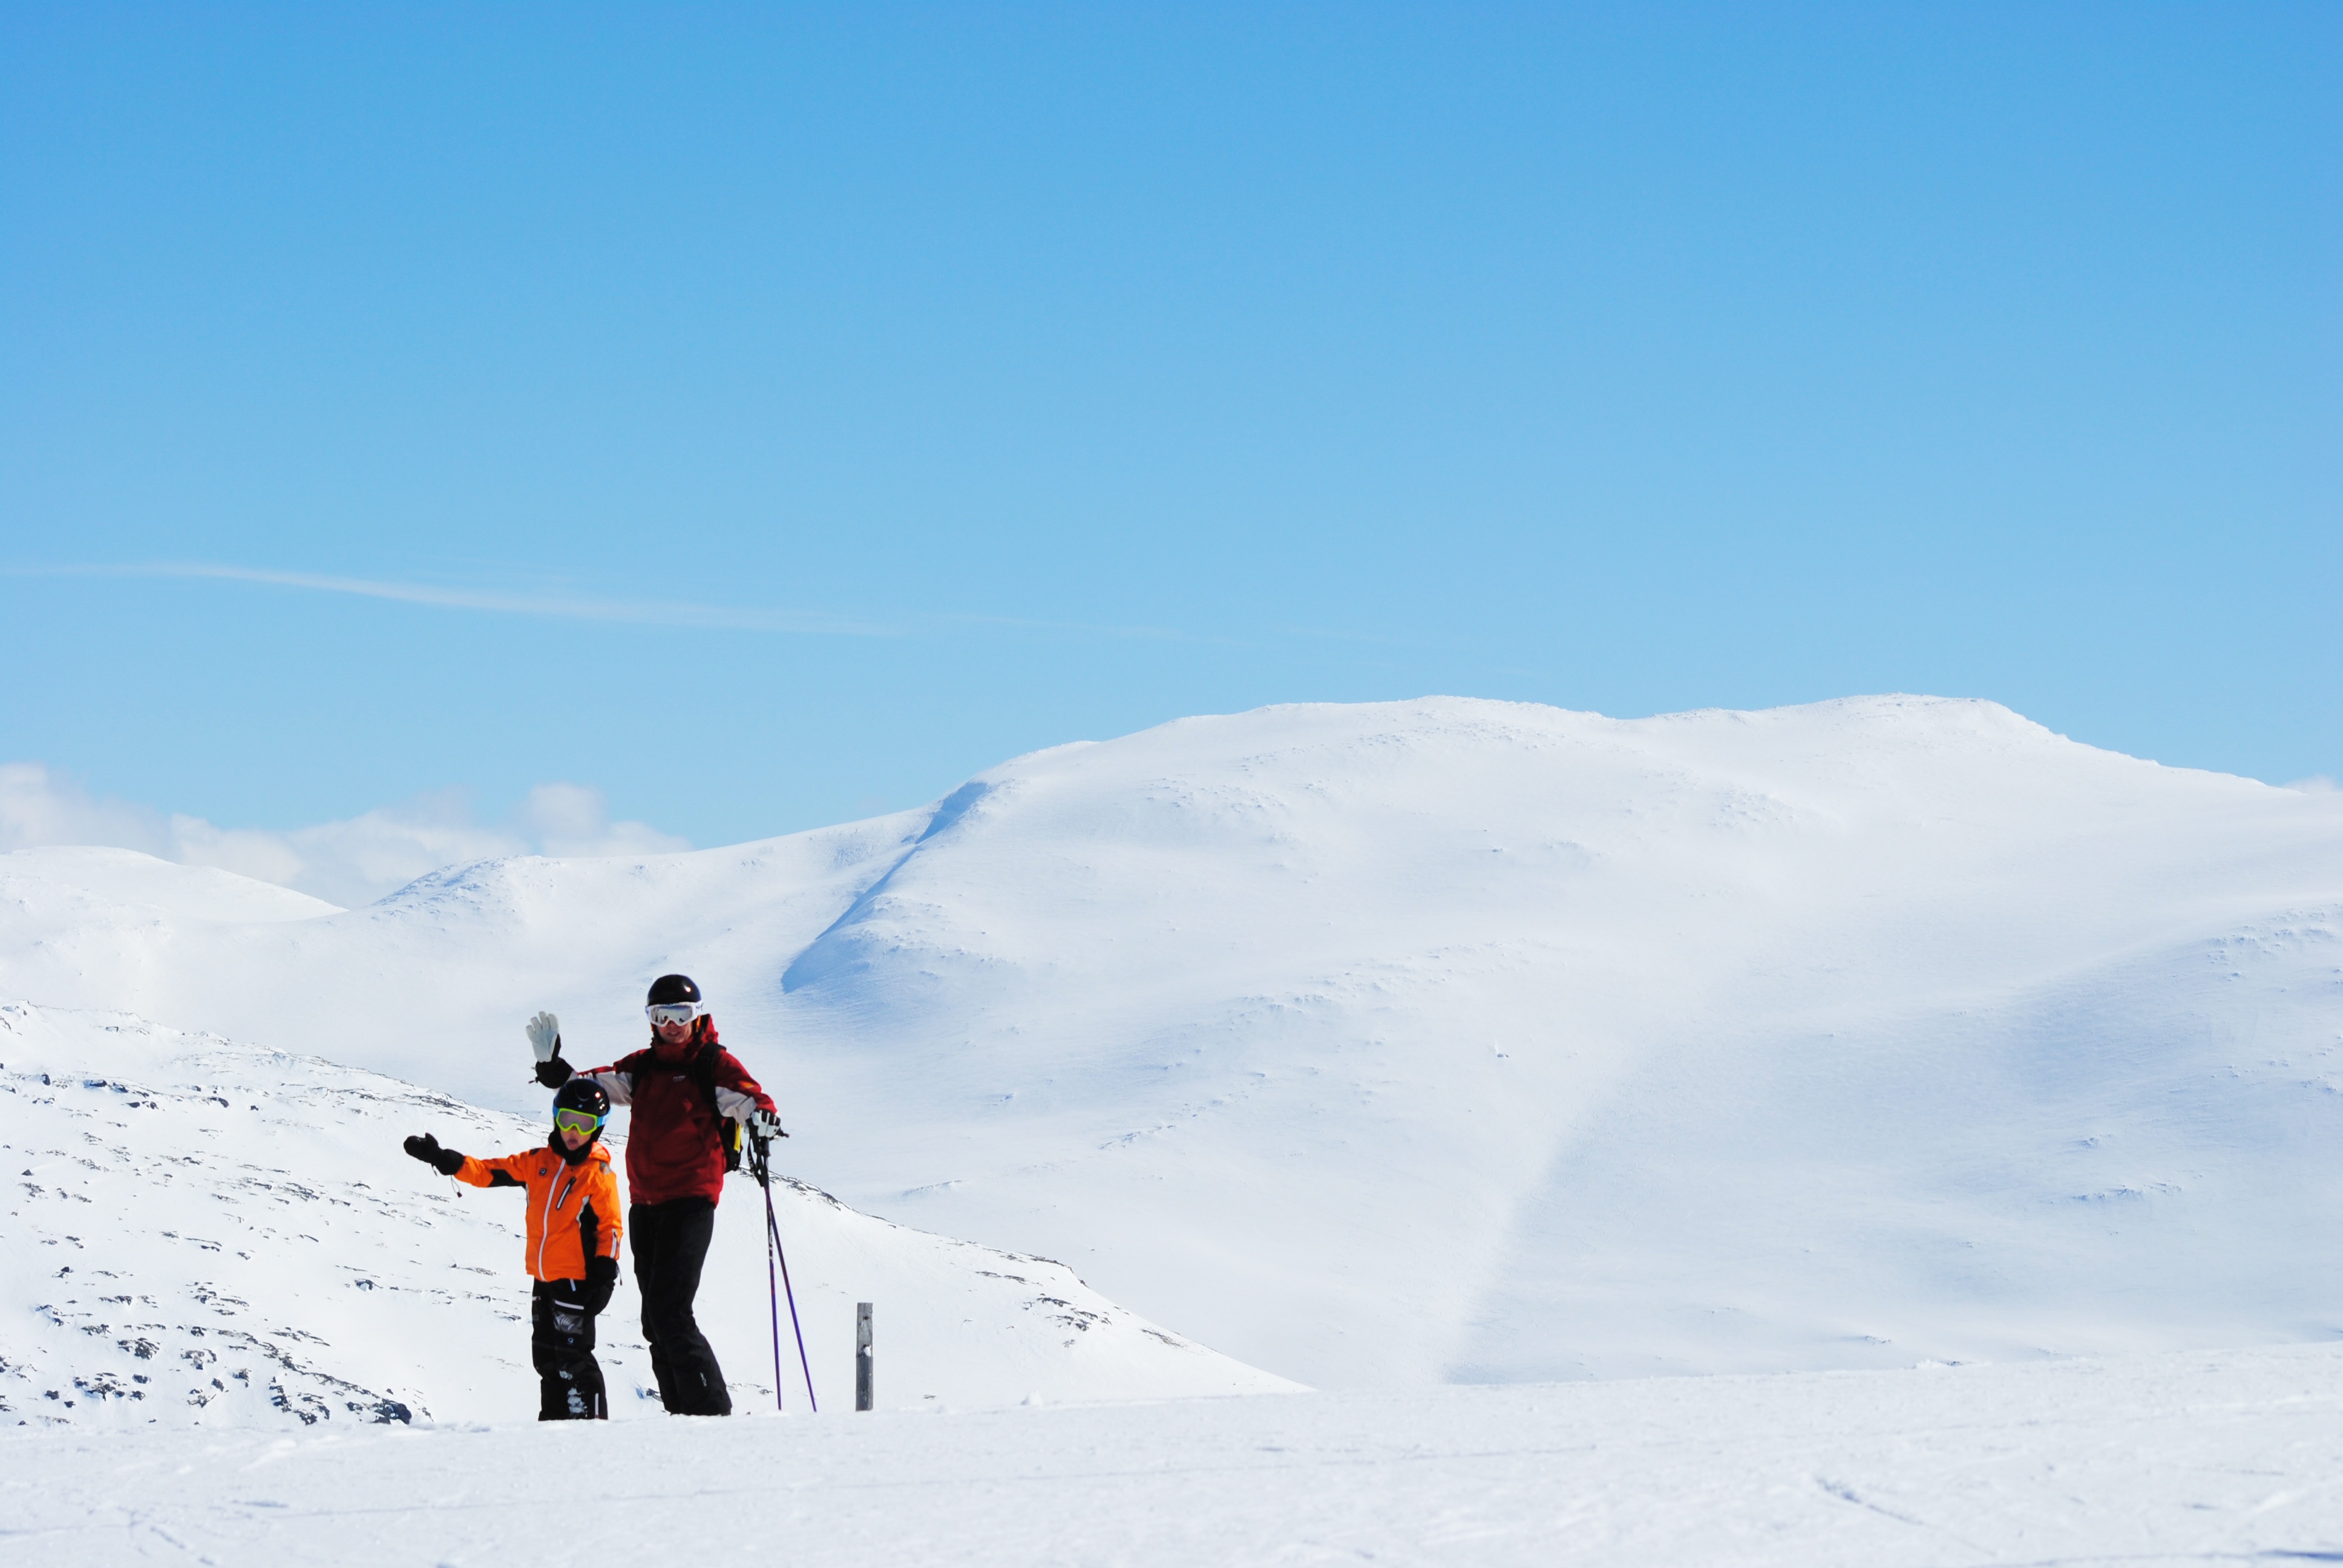
mountain, snow, winter, sunshine, white, adventure, mountain range, recreation, alpine, arctic, extreme sport, skiing, mountain top, summit, sports equipment, blue sky, mountaineering, winter sport, sports, downhill, ski, sweden, footwear, landscapes, views, winter magic, piste, himmel, fells, snow landscape, ski touring, nordic skiing, ski mountaineering, ski equipment, outdoor recreation, norrland, swedish mountains, alpine skiing, geological phenomenon, telemark skiing, hemavan, real mountains, swedish mountain